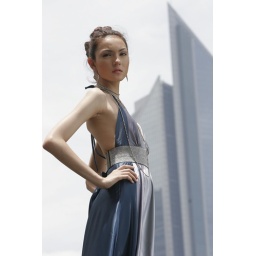
evening by white kitten (transeasonal)